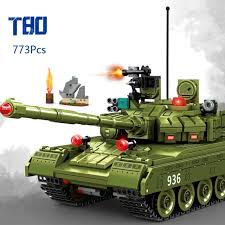
Label: T-80